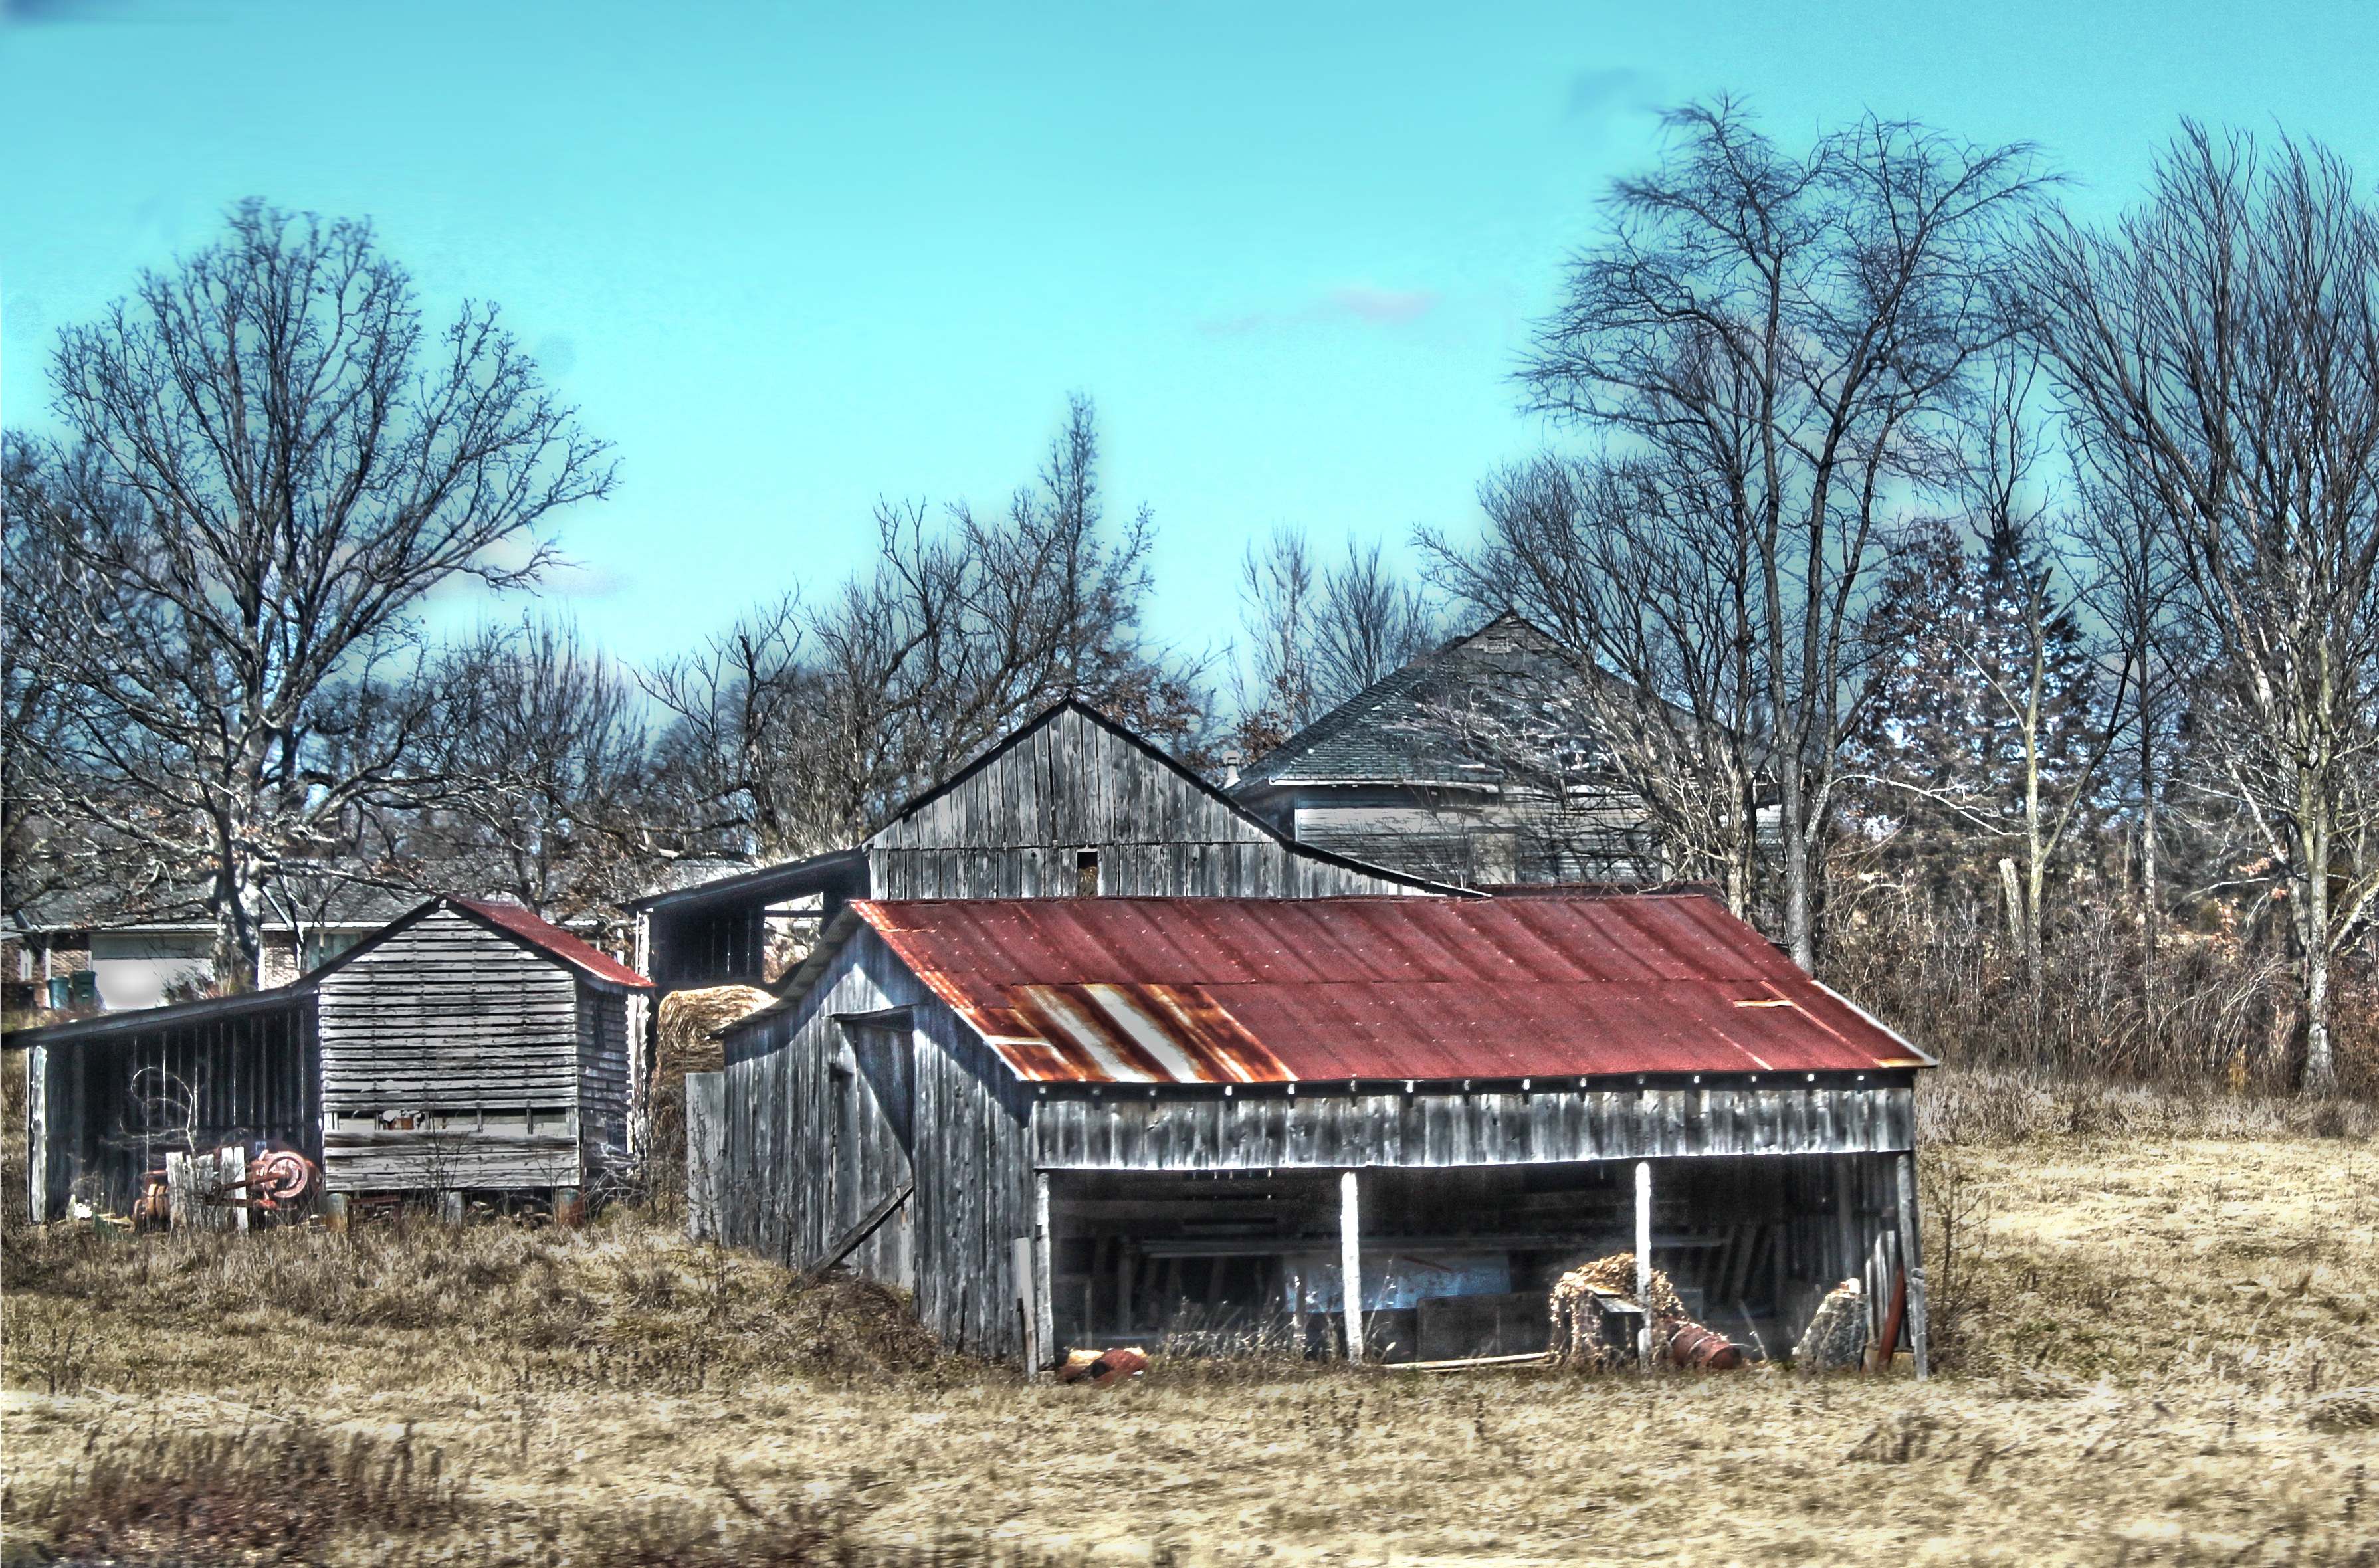
farm, house, building, barn, shed, hut, shack, ranch, agriculture, rural area